Śródmieście-Zachód

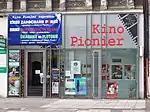
The Pionier 1907, opened in 1909, one of the oldest continuously-operated cinemas in the world.

In the second half of the 19th century, in the area between current Piastów Avenue, Polish Army Avenue, Kopernika Street, and Narutowicza Street, were developed tenement houses. In the 1980s, alongside the current Polish Army Avenue, were developed the Concord and Grey Ranks Squares, originally known as the "Bismarck", and "Arndt Square", respectively. Additionally, at the intersection of current Piastów Avenue and Bolesława Krzywoustego Street, was formed the Tadeusz Kościuszko Square, then known as the "Schinkel Square".